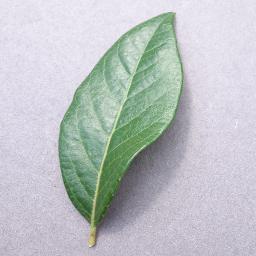
Label: Blueberry___healthy